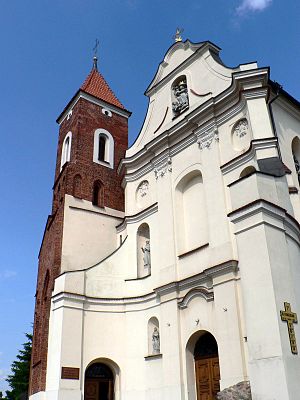
Gniezno / Galleri
Gniezno – en by cirka 50 km øst for Poznań, midt i det Wielkopolskie voivodskab i Polen.